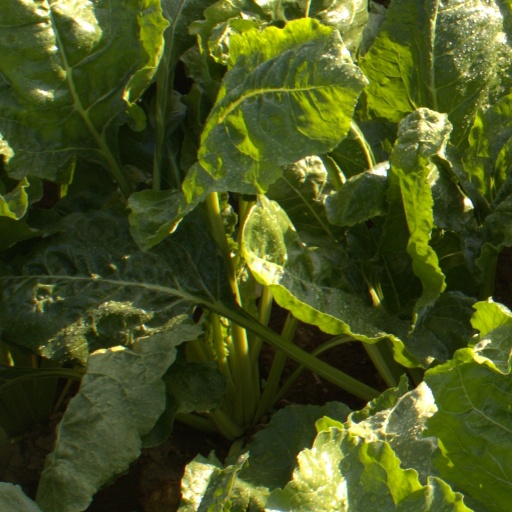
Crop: sugar beet